All Out (2022)

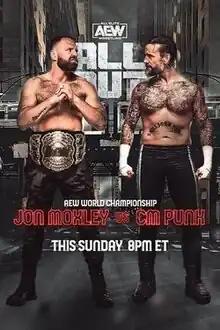
Promotional poster featuring Jon Moxley and Chicago native CM Punk

The 2022 All Out was the fourth annual All Out professional wrestling pay-per-view (PPV) event produced by All Elite Wrestling (AEW). It took place during Labor Day weekend on September 4, 2022, at the Now Arena in the Chicago suburb of Hoffman Estates, Illinois.